Ulrich Rösch

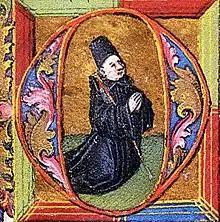
Ulrich Rösch at prayer

Ulrich Rösch (born 14 February 1426 in Wangen im Allgäu; died 13 March 1491 in Wil) was abbot of the Abbey of Saint Gall from 1463 to 1491. He is considered one of the most outstanding abbots of the monastery.